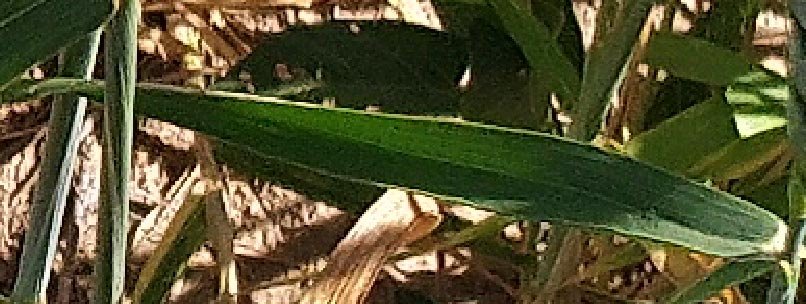
Label: Wheat___Healthy